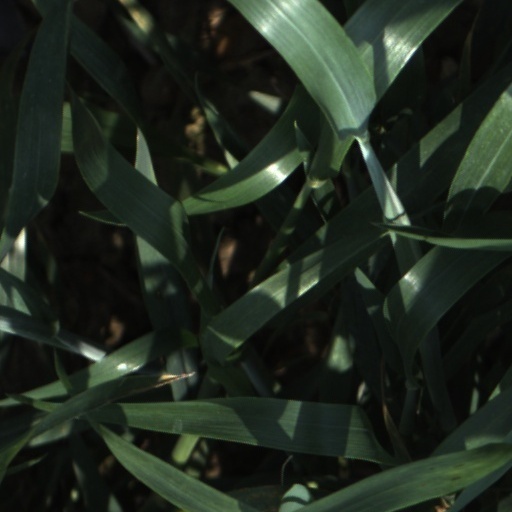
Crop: wheat